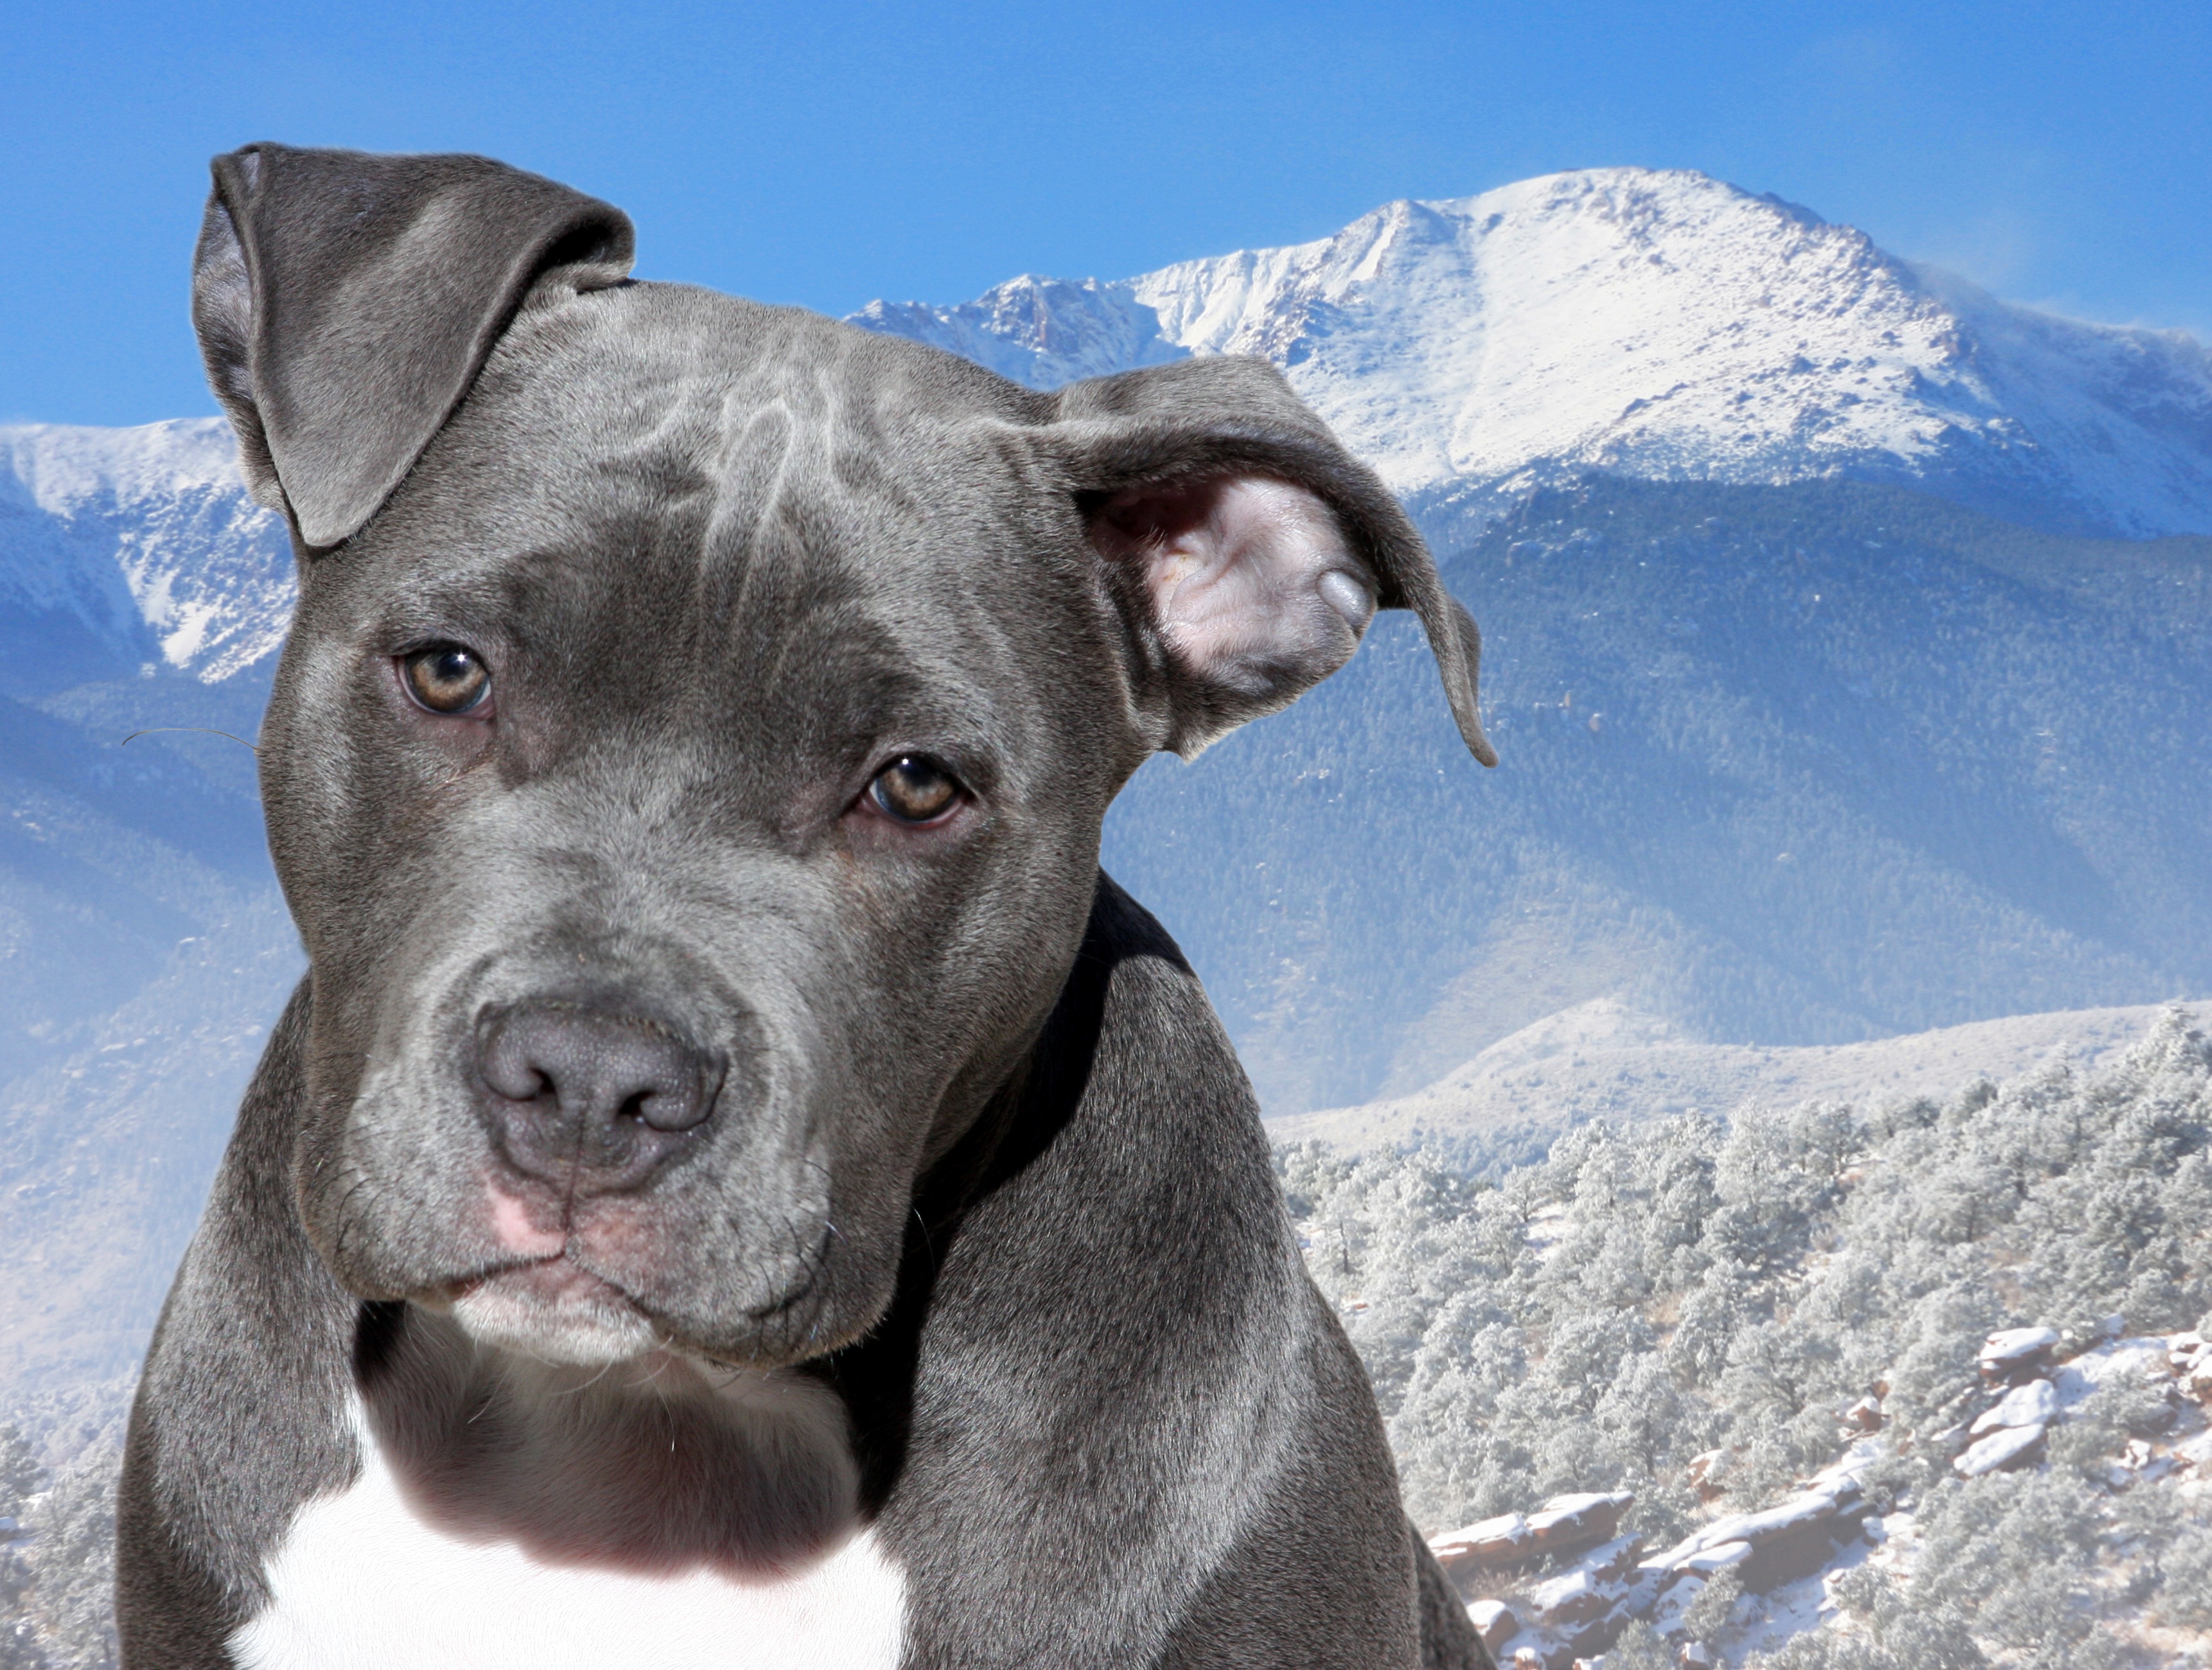
snow, winter, puppy, dog, cute, portrait, scenic, mammal, blue, pets, bull, american, mountains, animals, ears, mammals, vertebrate, staffordshire, dog breed, terrier, pit bull, breed, pit, pitbull, guard dog, snow covered, pikes peak, american staffordshire terrier, dog like mammal, carnivoran, american pit bull terrier, cane corso, nanny dog